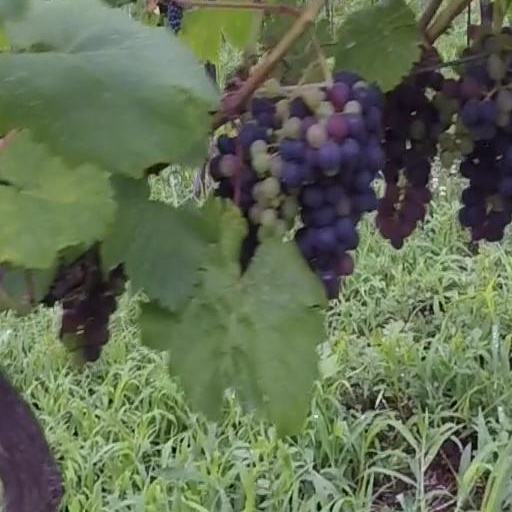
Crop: grape